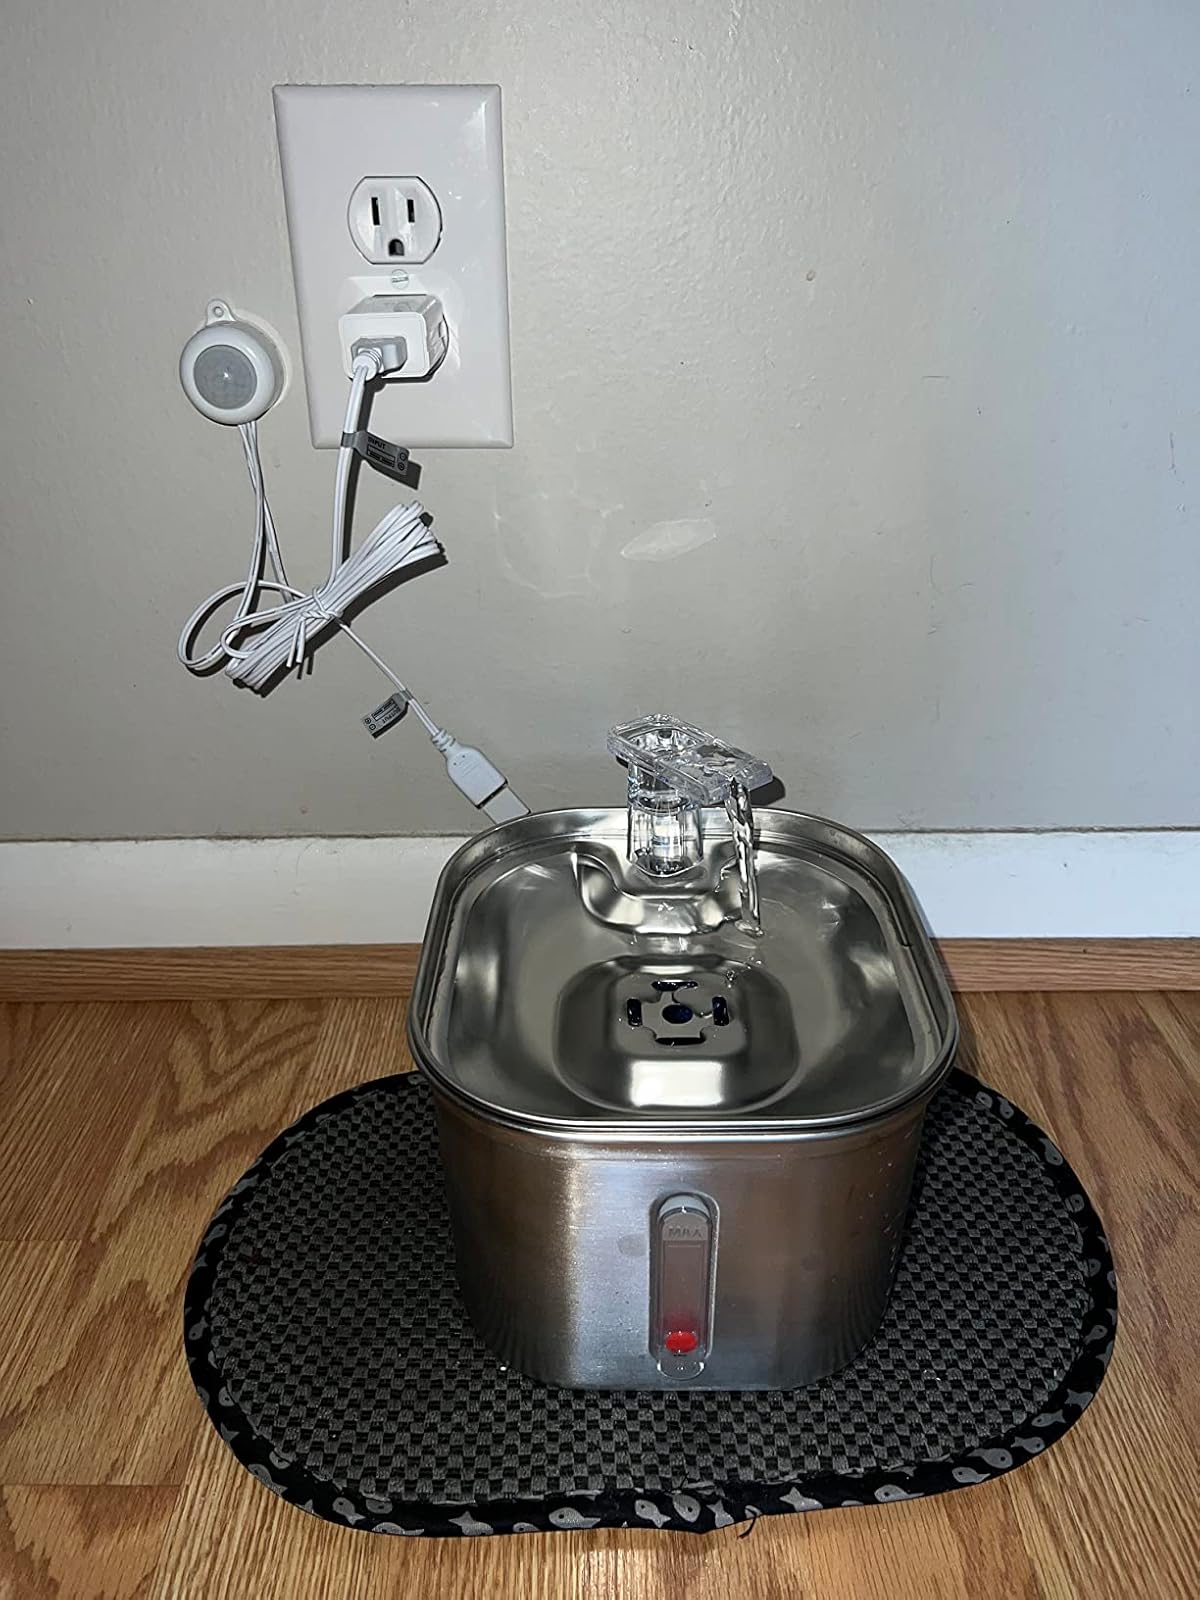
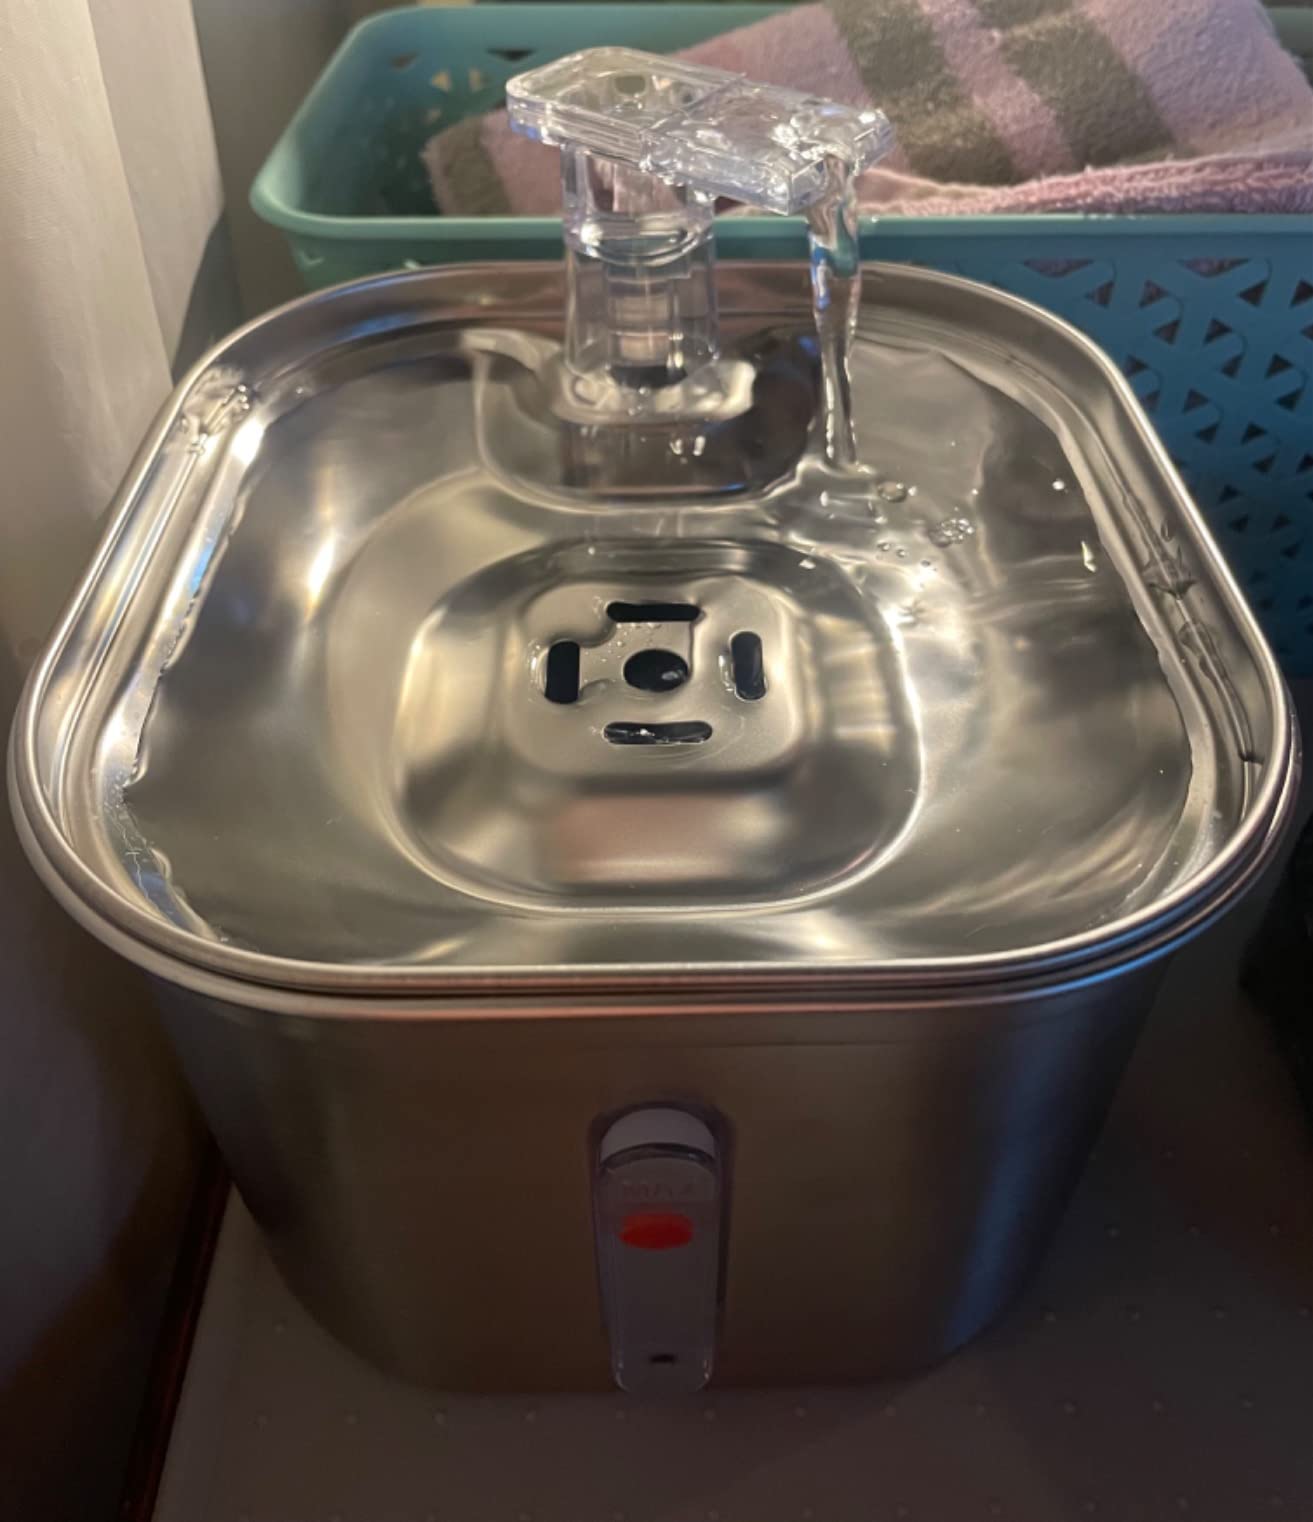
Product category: items_bowl
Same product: yes